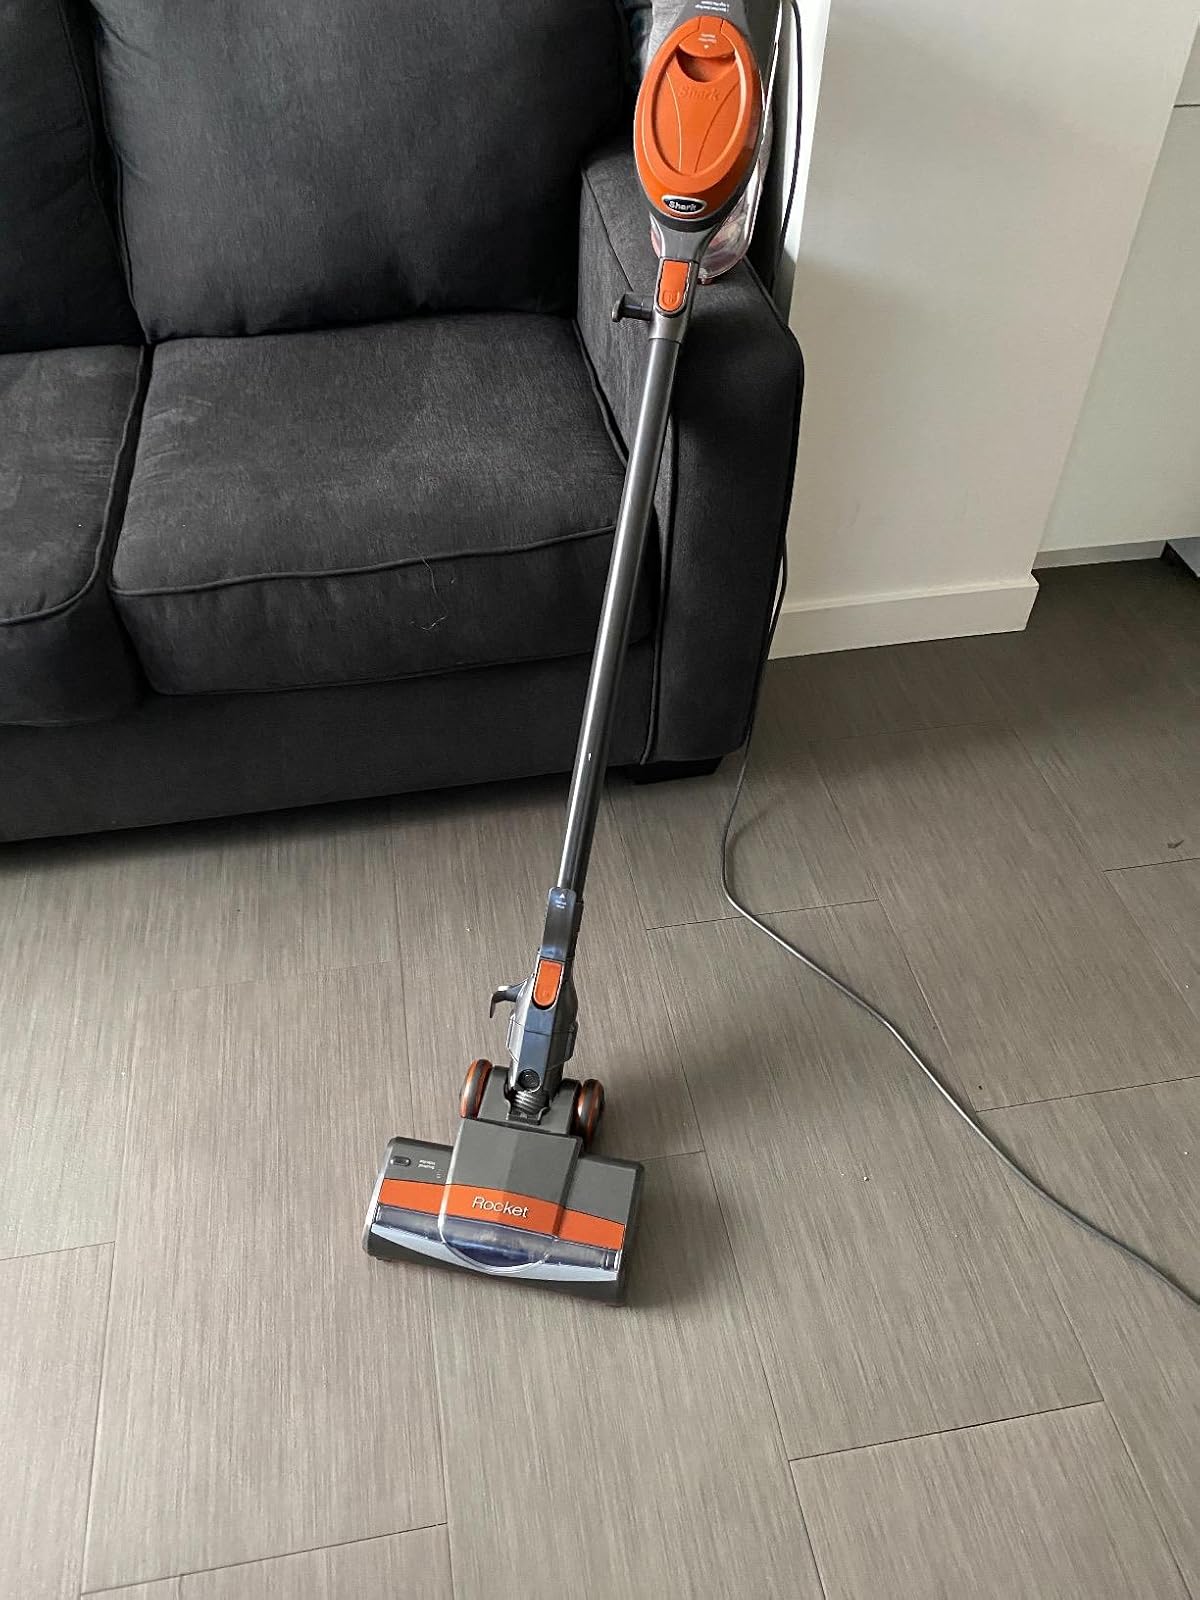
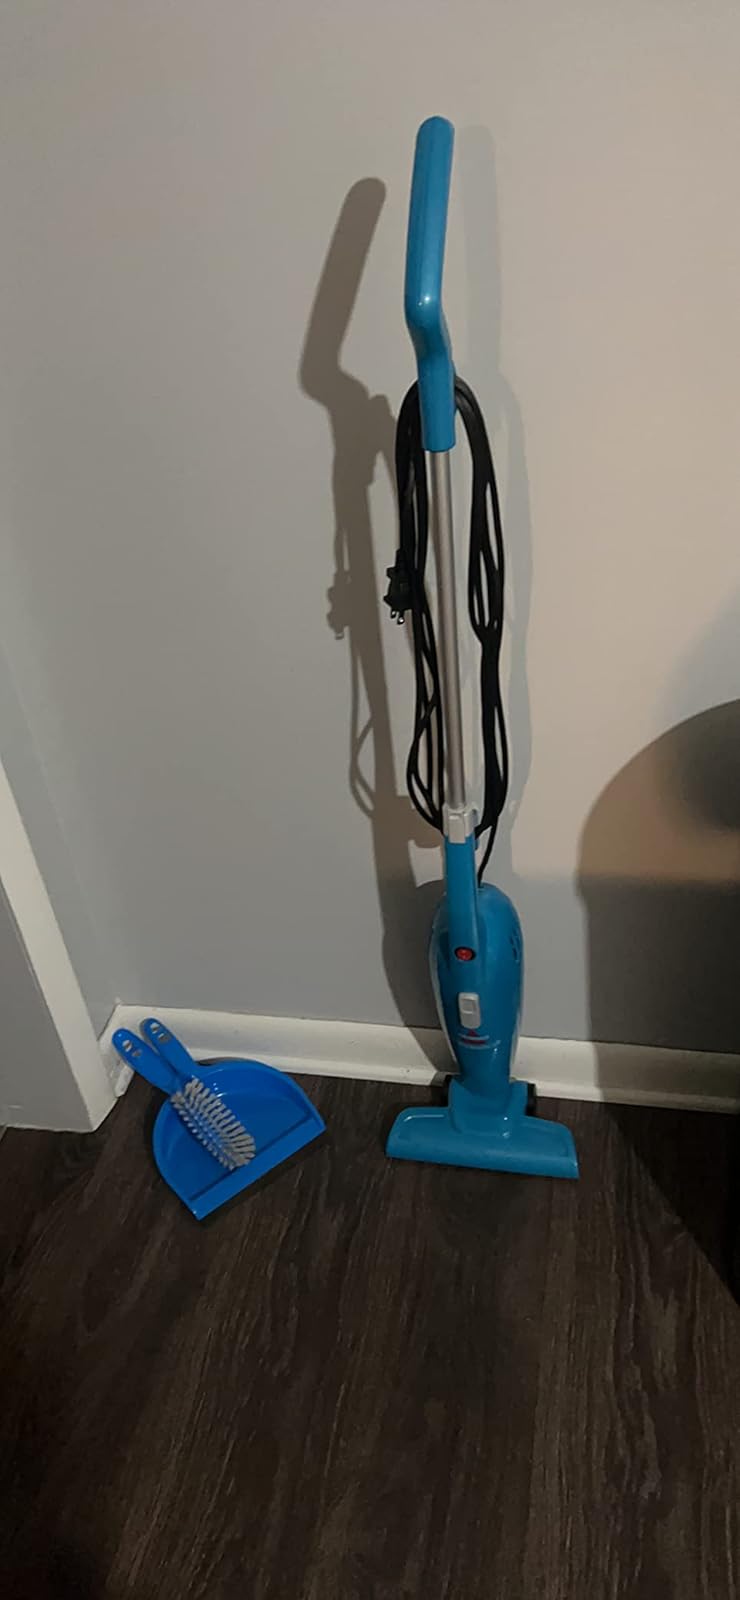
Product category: items_vacuum
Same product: no